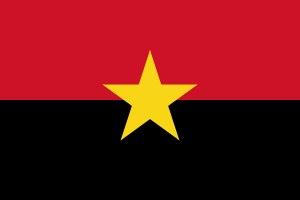
On désigne par guerre coloniale portugaise, guerre d'Outre-Mer ou encore guerre de libération, la période de confrontations entre les Forces armées portugaises et les forces organisées par les mouvements de libération des anciennes provinces ultramarines de l'Empire colonial portugais : l'Angola, la Guinée-Bissau et le Mozambique. Les conflits éclatent en 1961 et ne prendront fin qu'en 1974 avec la chute du régime en place au Portugal.
Le drapeau de l'Angola est composé de deux bandes horizontales rouge et noire. Au centre est frappé un emblème jaune constitué d'une étoile à cinq pointes entourée d'une moitié de roue à dent et croisé par une machette.